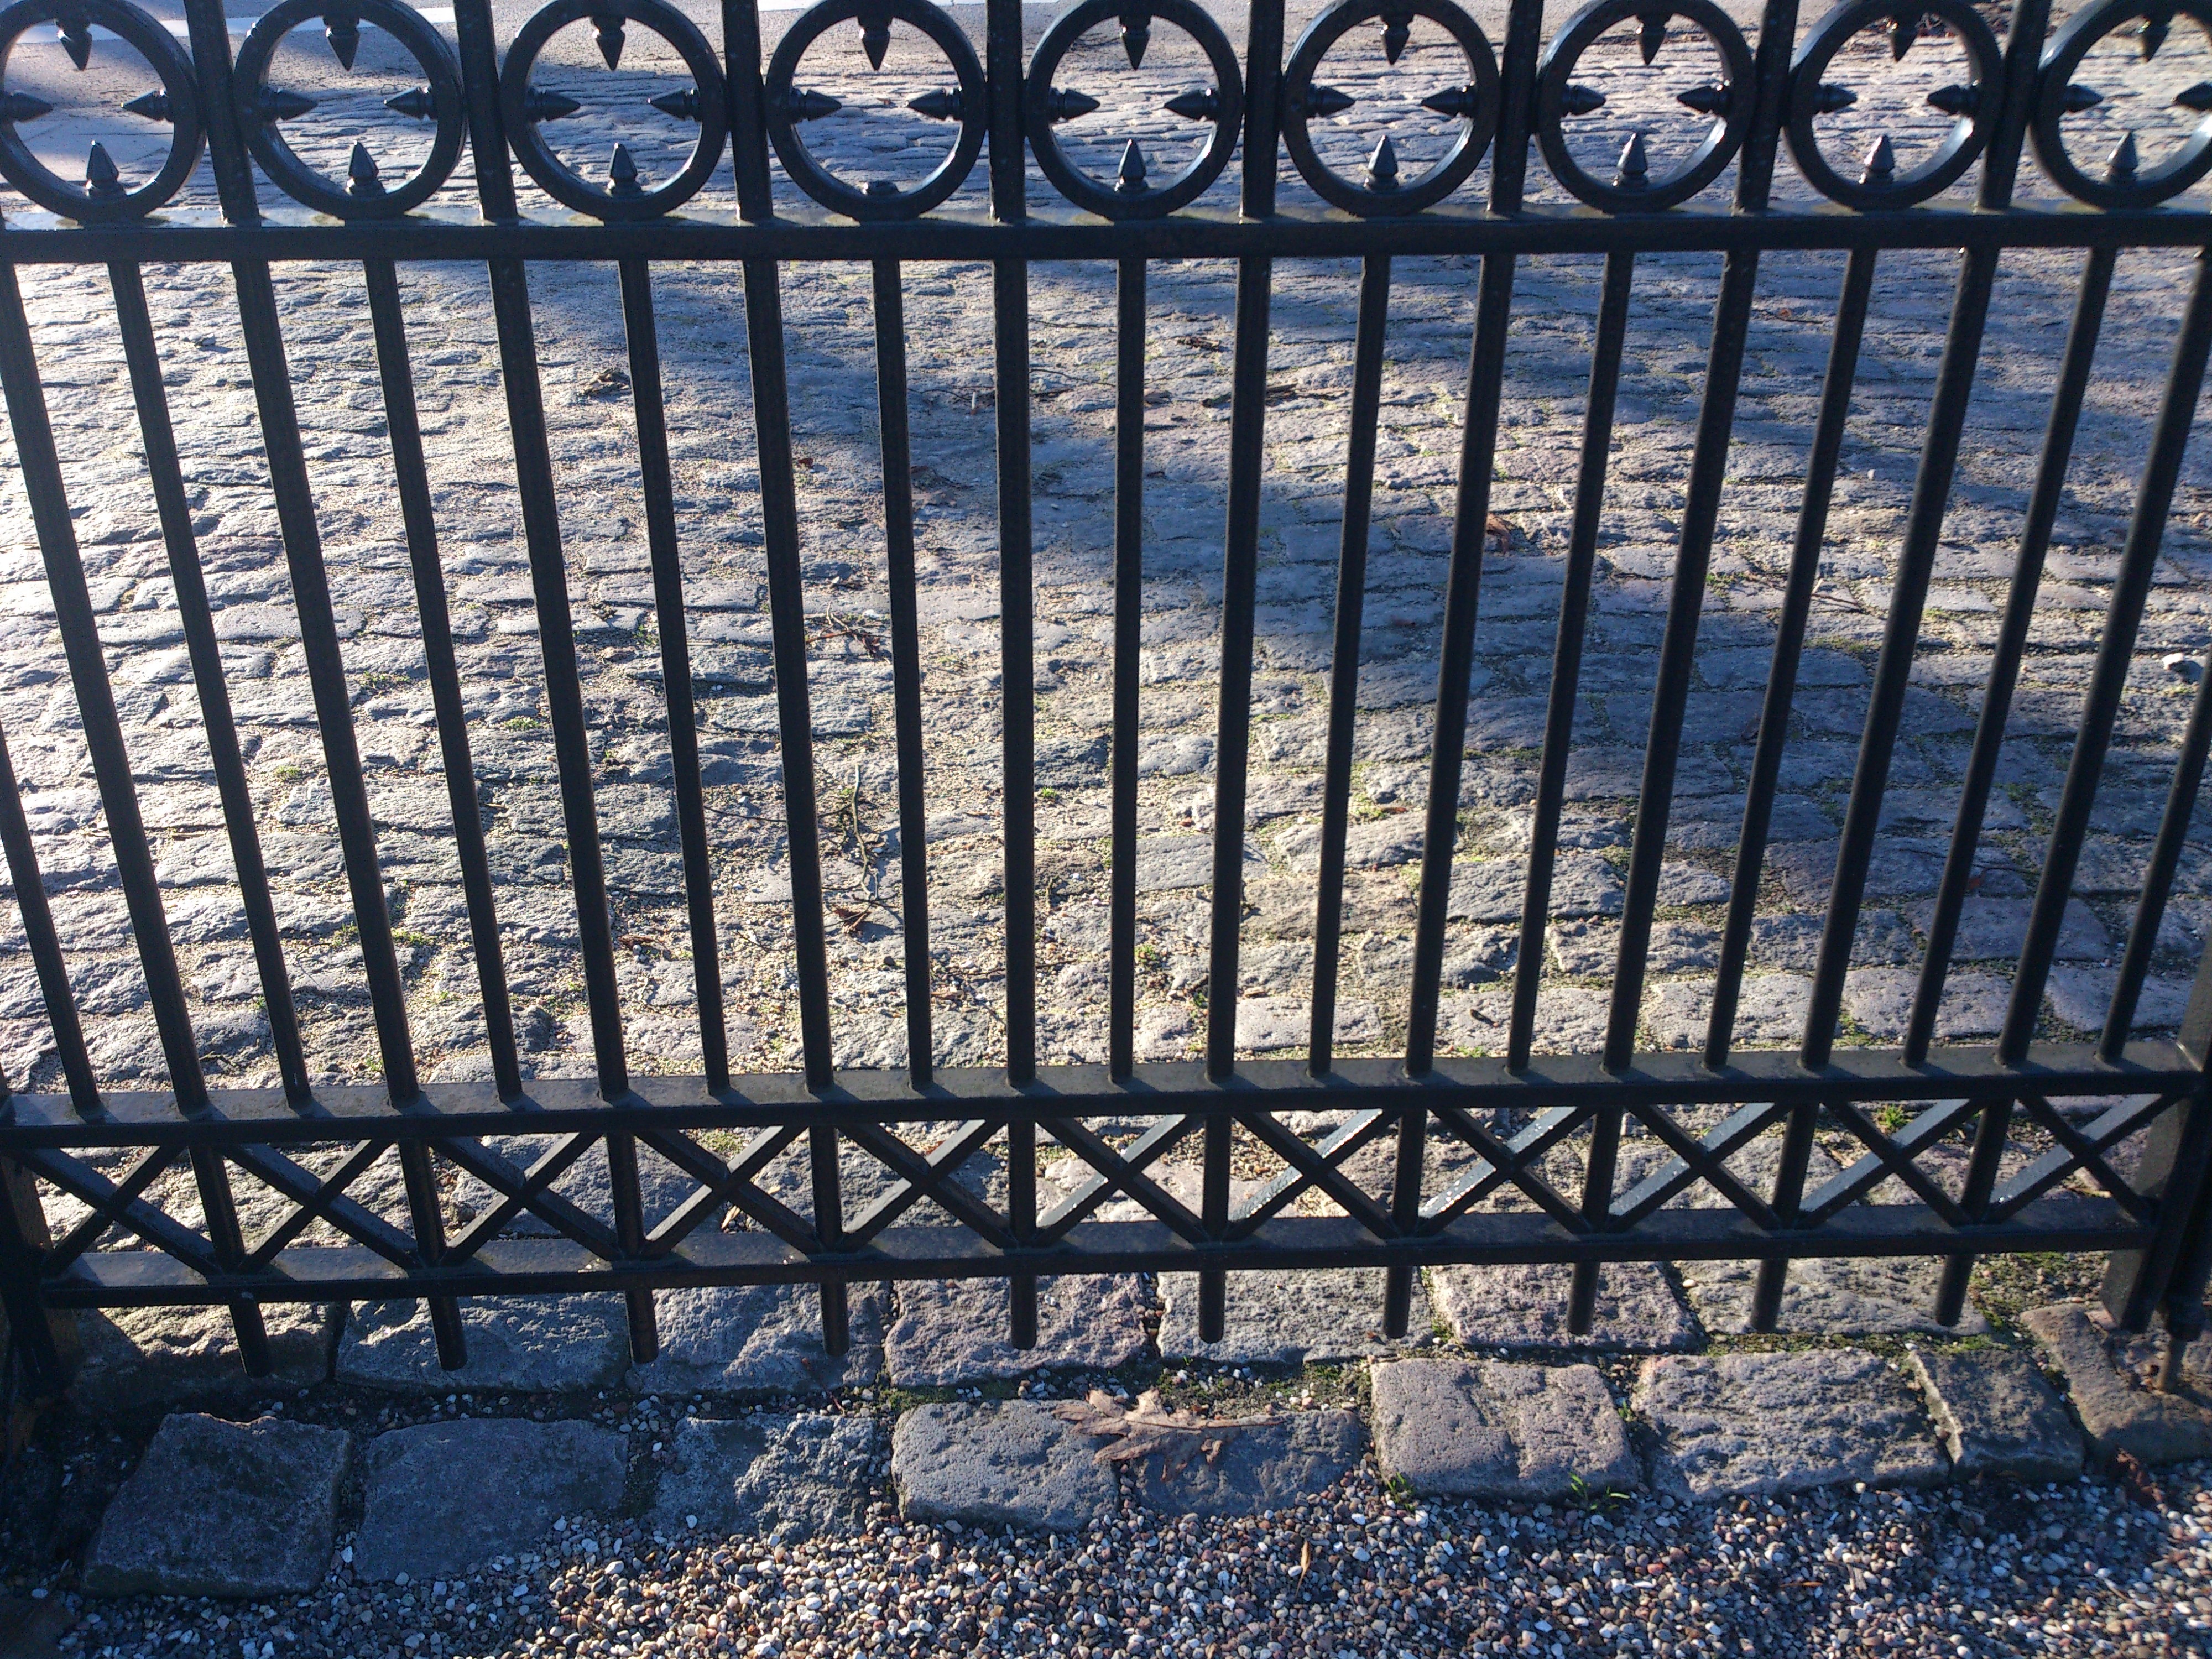
fence, texture, old, cobblestone, pattern, line, metal, gray, black, gate, material, handrail, iron, fences, outdoor structure, chain link fencing, home fencing